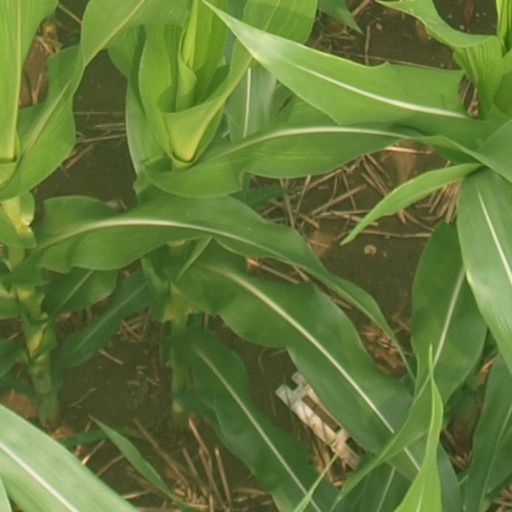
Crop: maize; corn